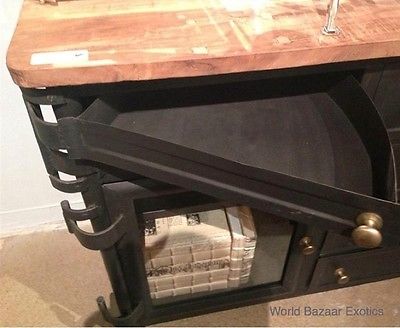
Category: cabinet